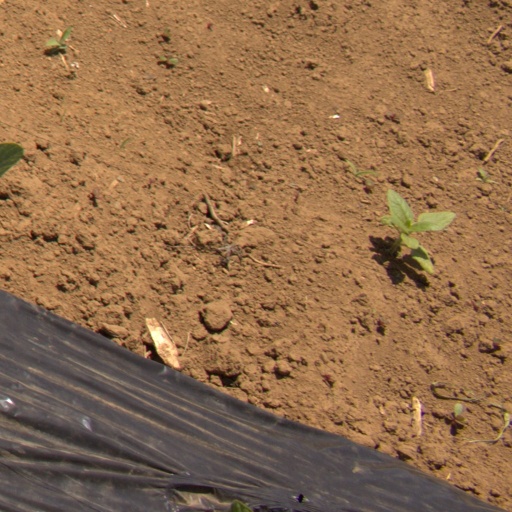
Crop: Jerusalem artichoke